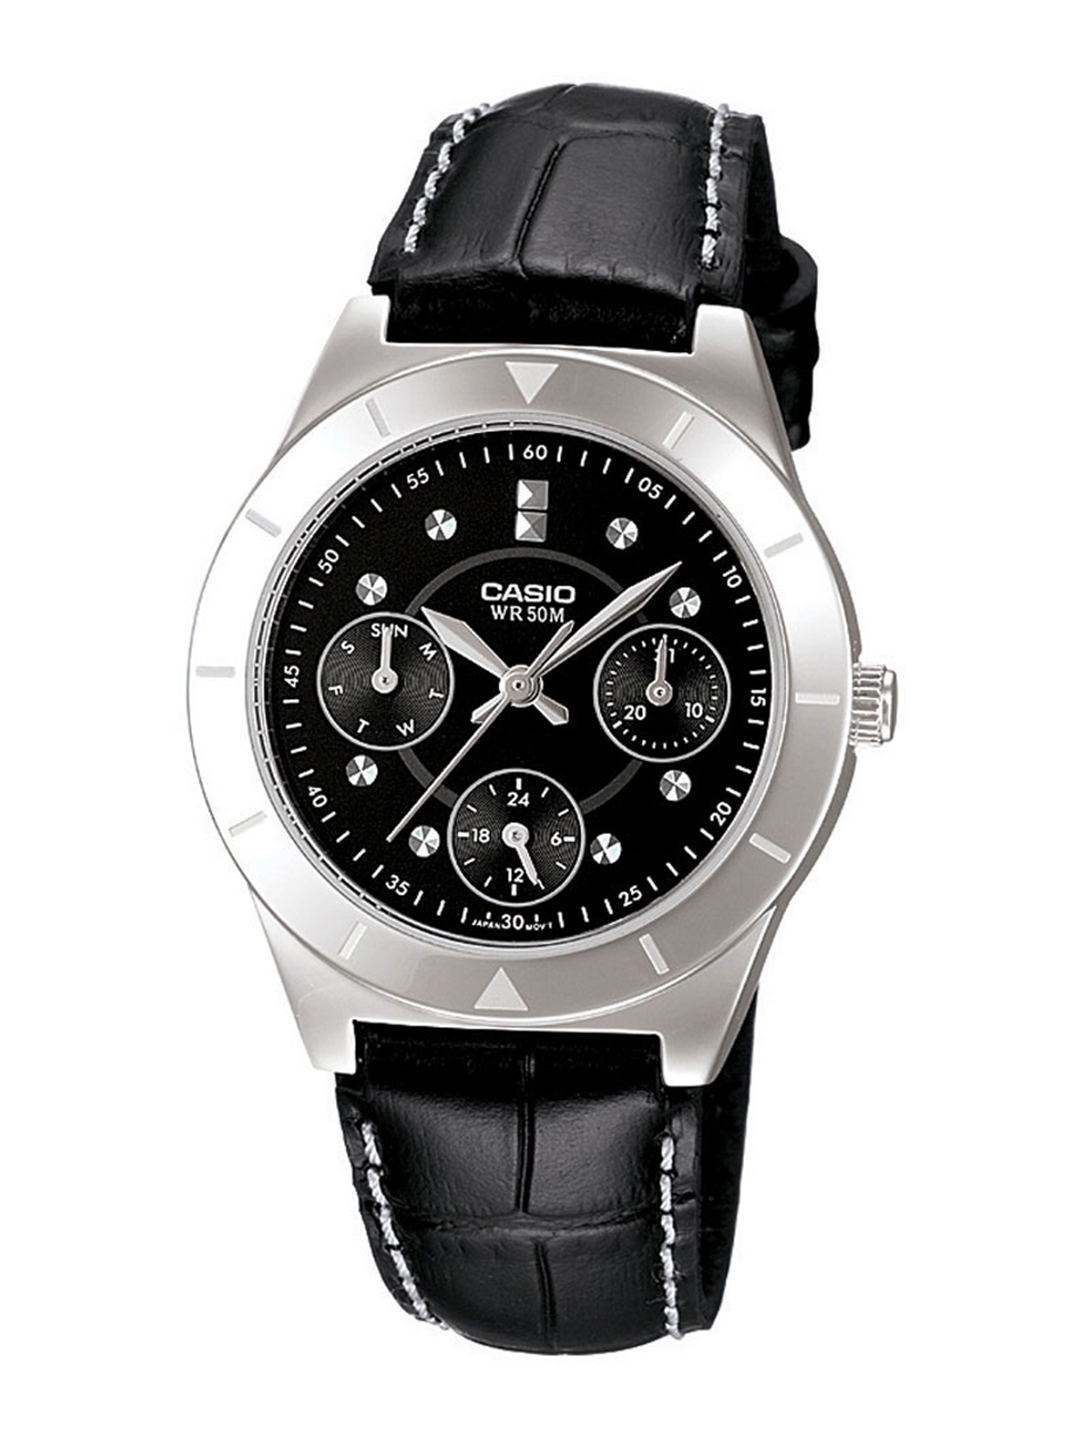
Casio Enticer Women Black Analogue Watches (A531) LTP-2083L-1AVDF
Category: Accessories / Watches / Watches
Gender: Women
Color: Black
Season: Summer 2017
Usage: Casual